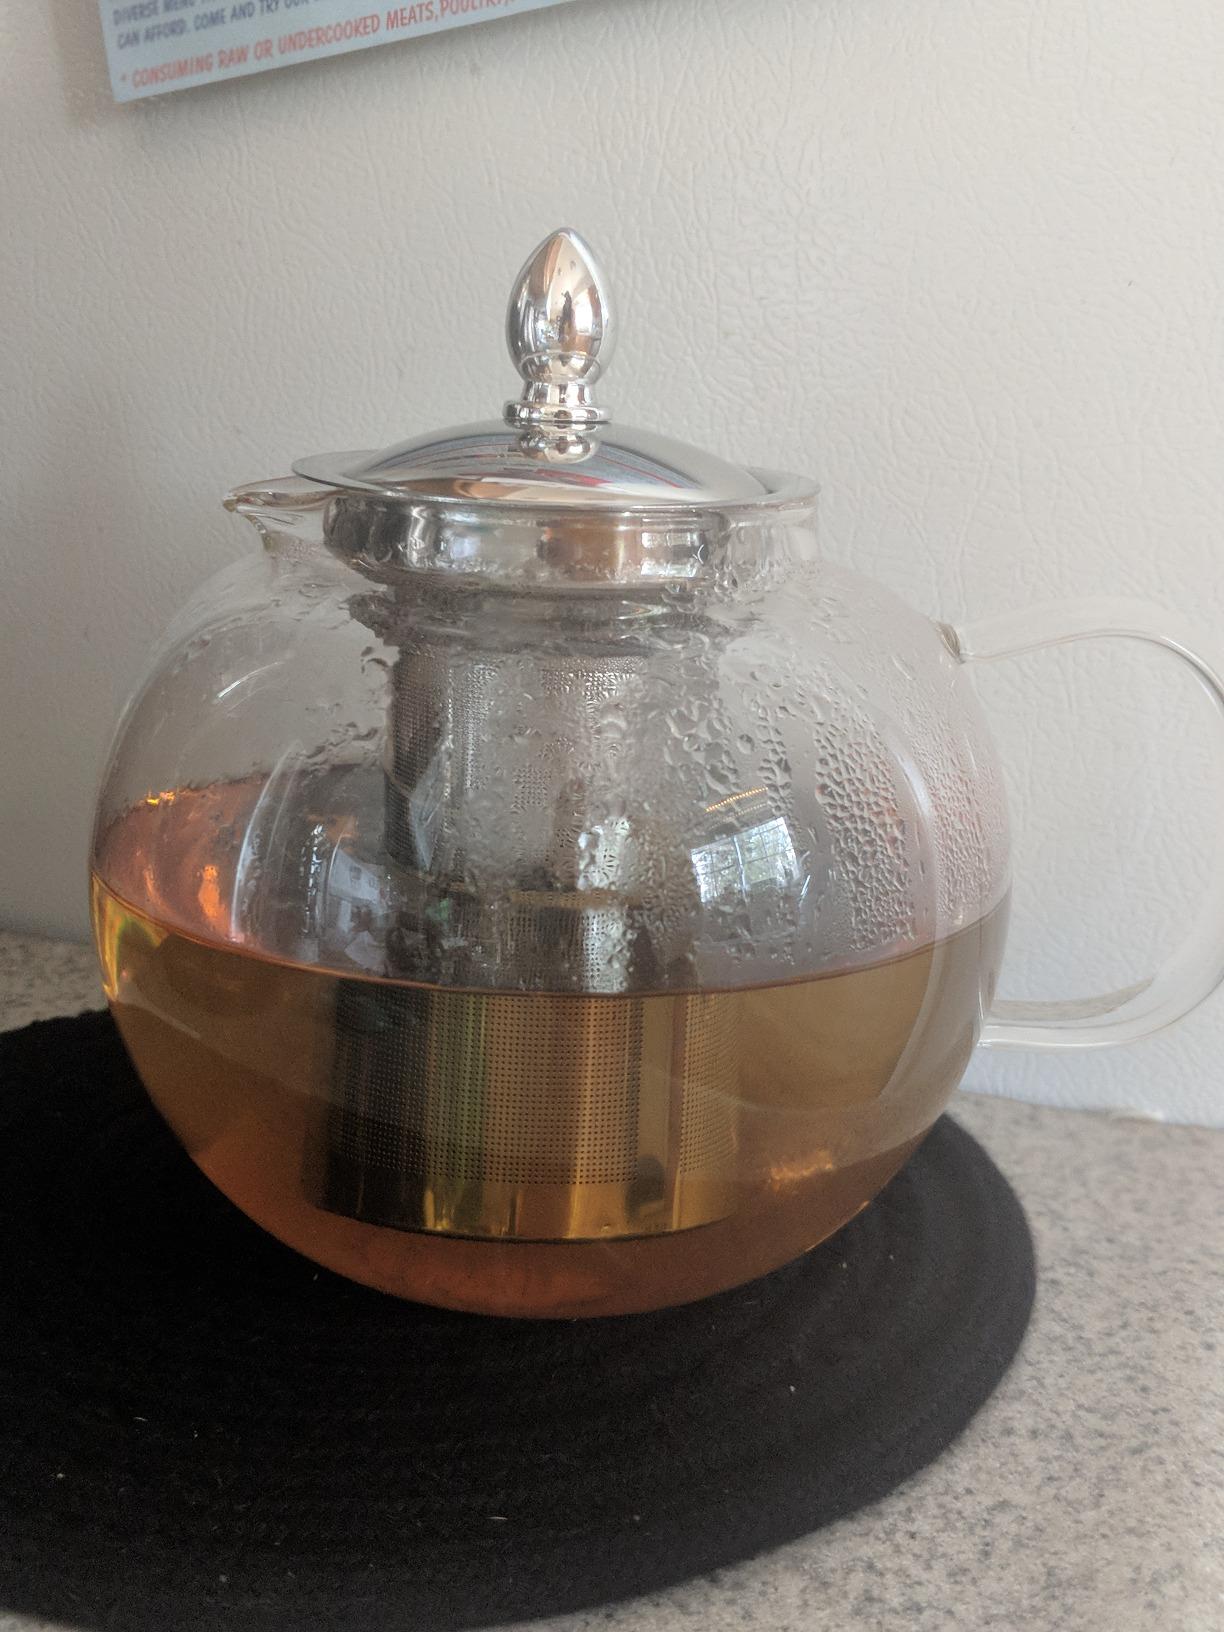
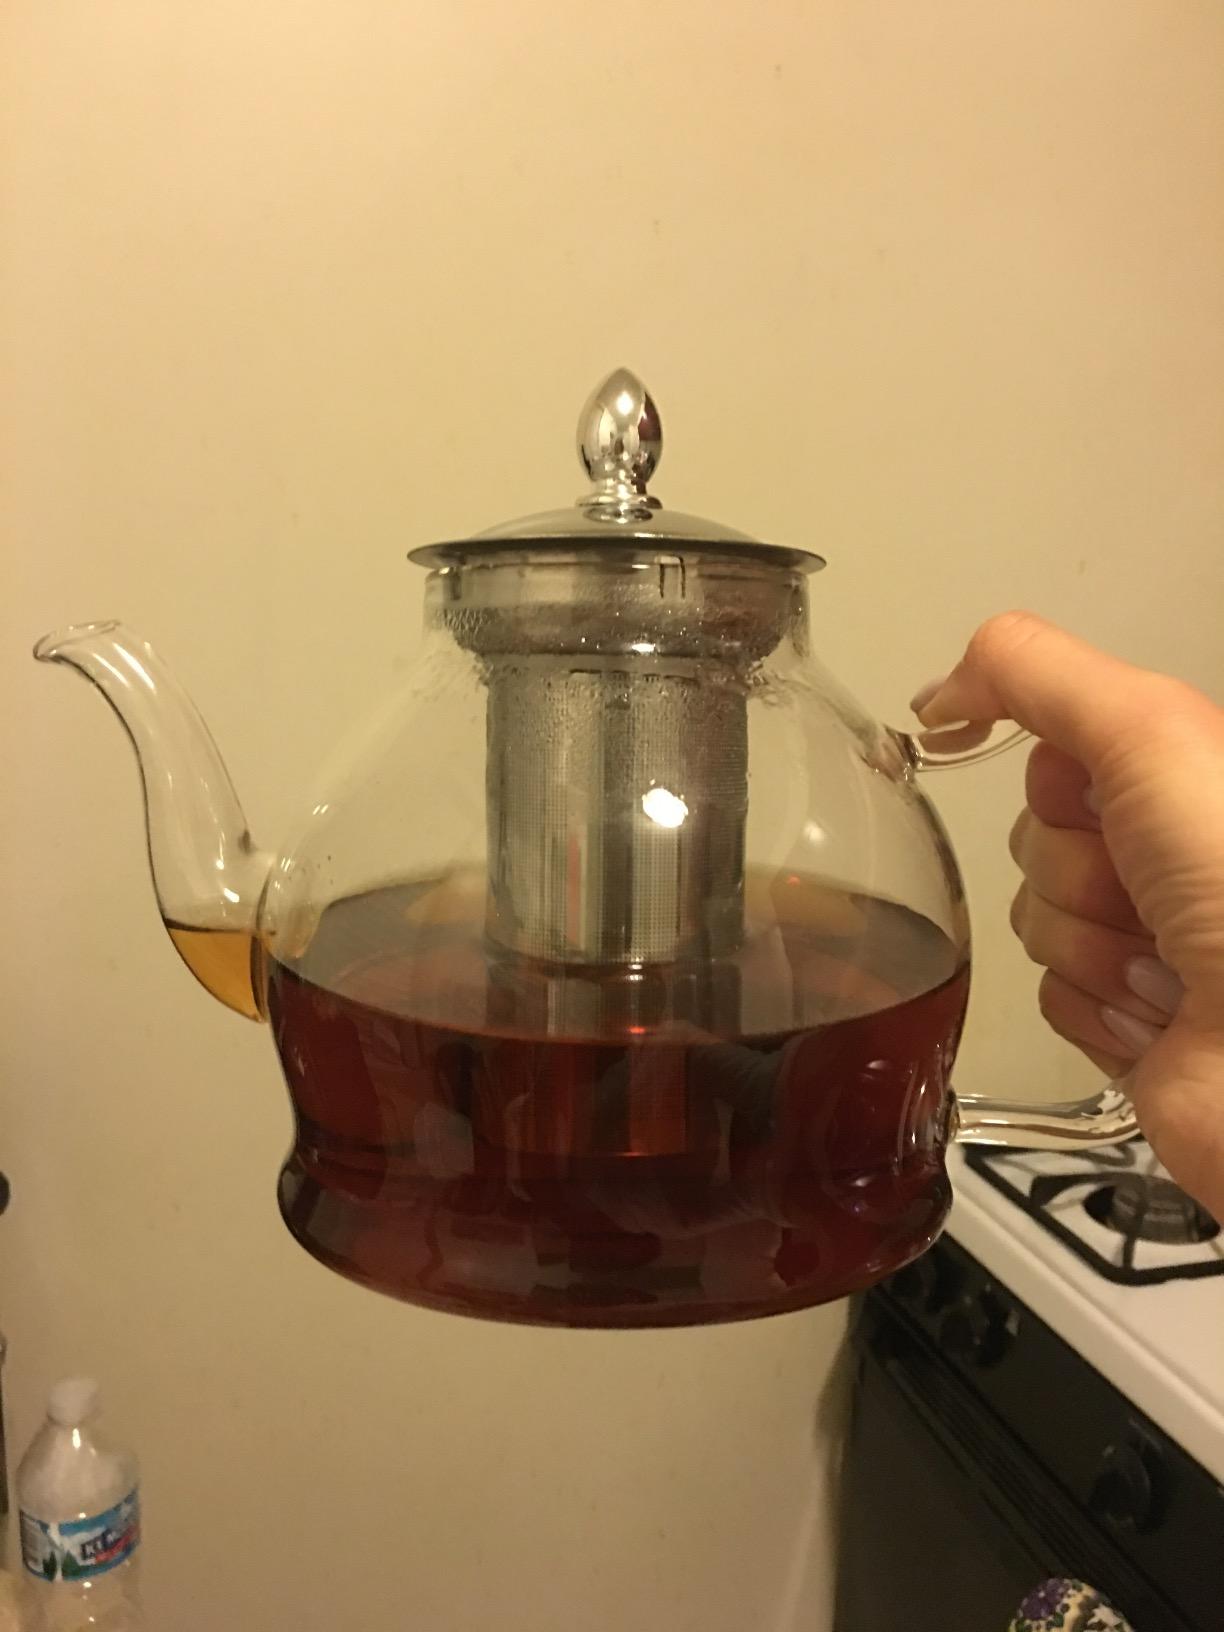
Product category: items_kettle
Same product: no